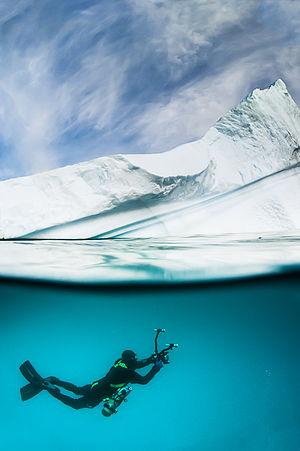
Alban Michon en plongée sous glace au Groenland pendant l'expédition Wide - Greenland Project
Alban Michon, né le 17 septembre 1977 à Troyes, est un explorateur polaire français, spécialiste de la plongée extrême, en particulier de la plongée sous glace et de la plongée souterraine.